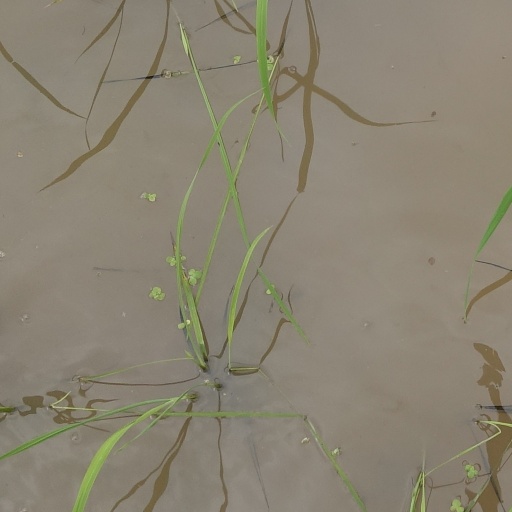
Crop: rice